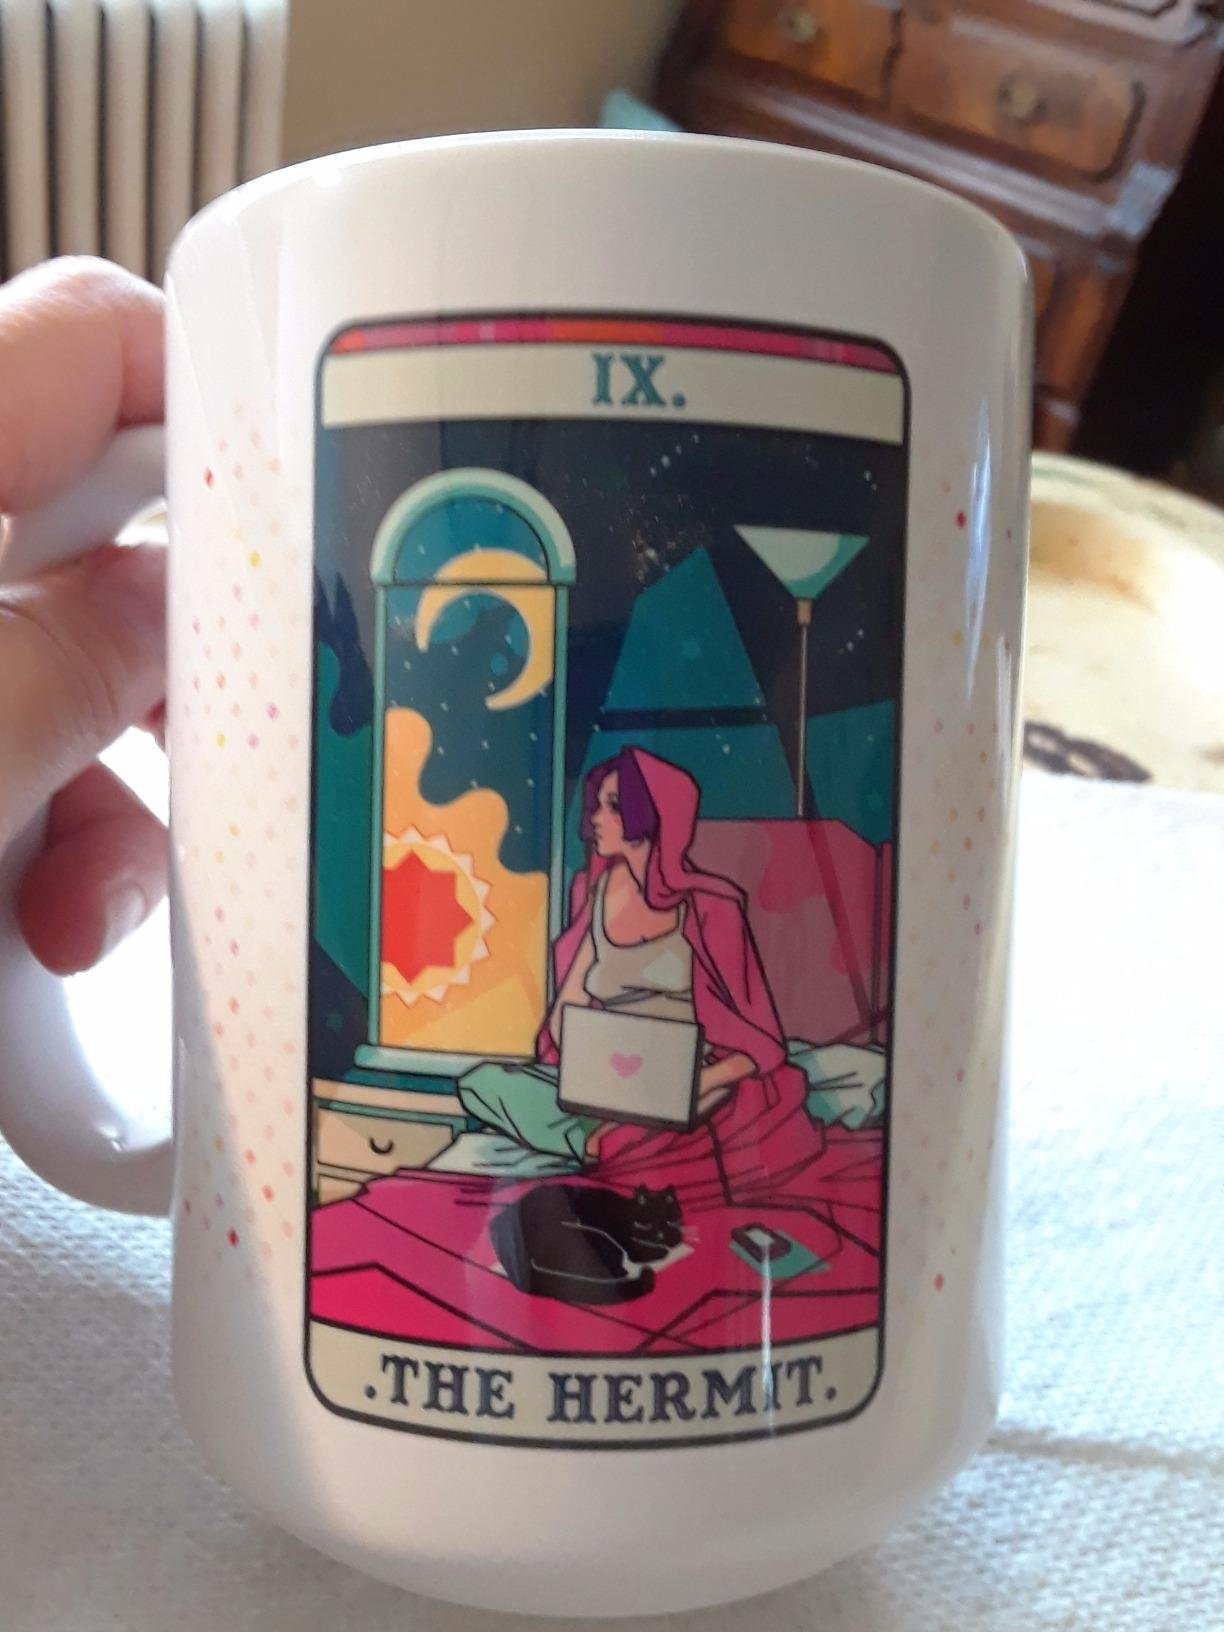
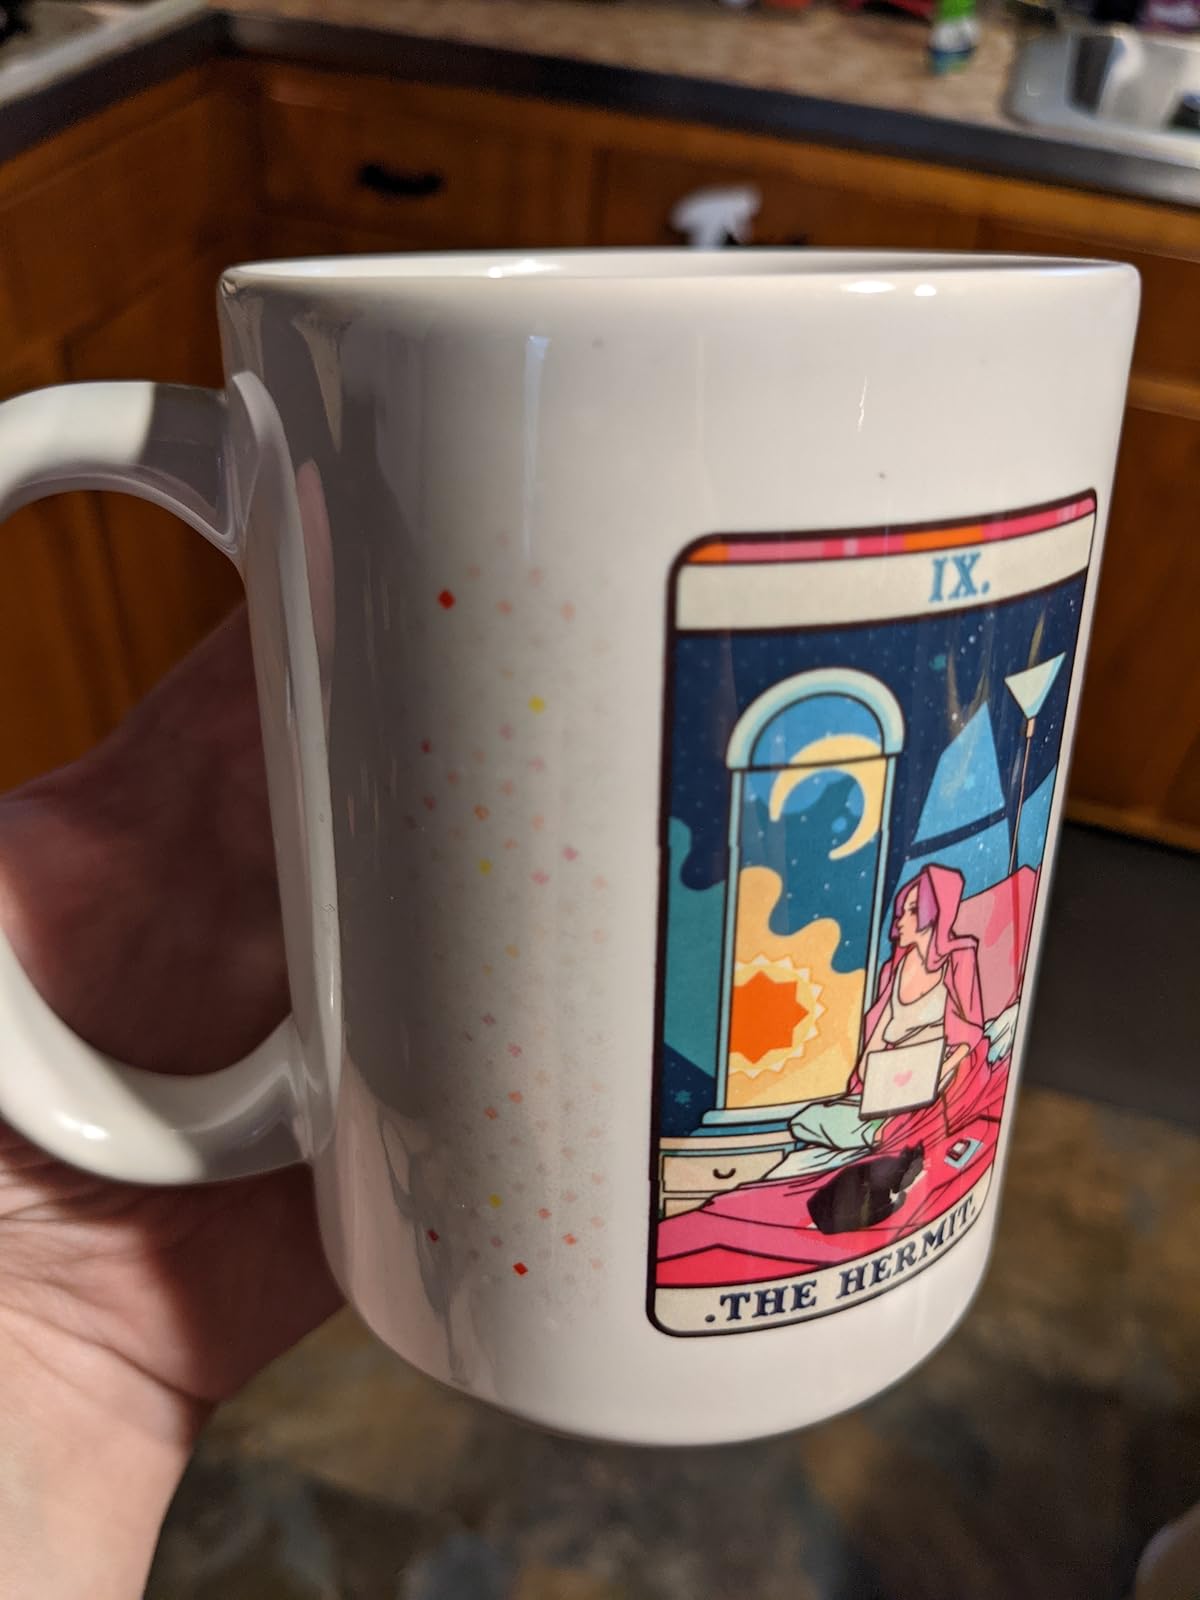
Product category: items_mug
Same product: yes